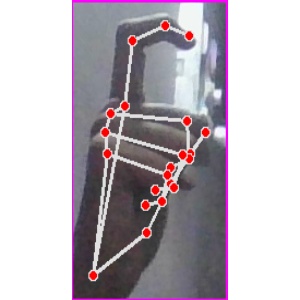
अक्षर: ट